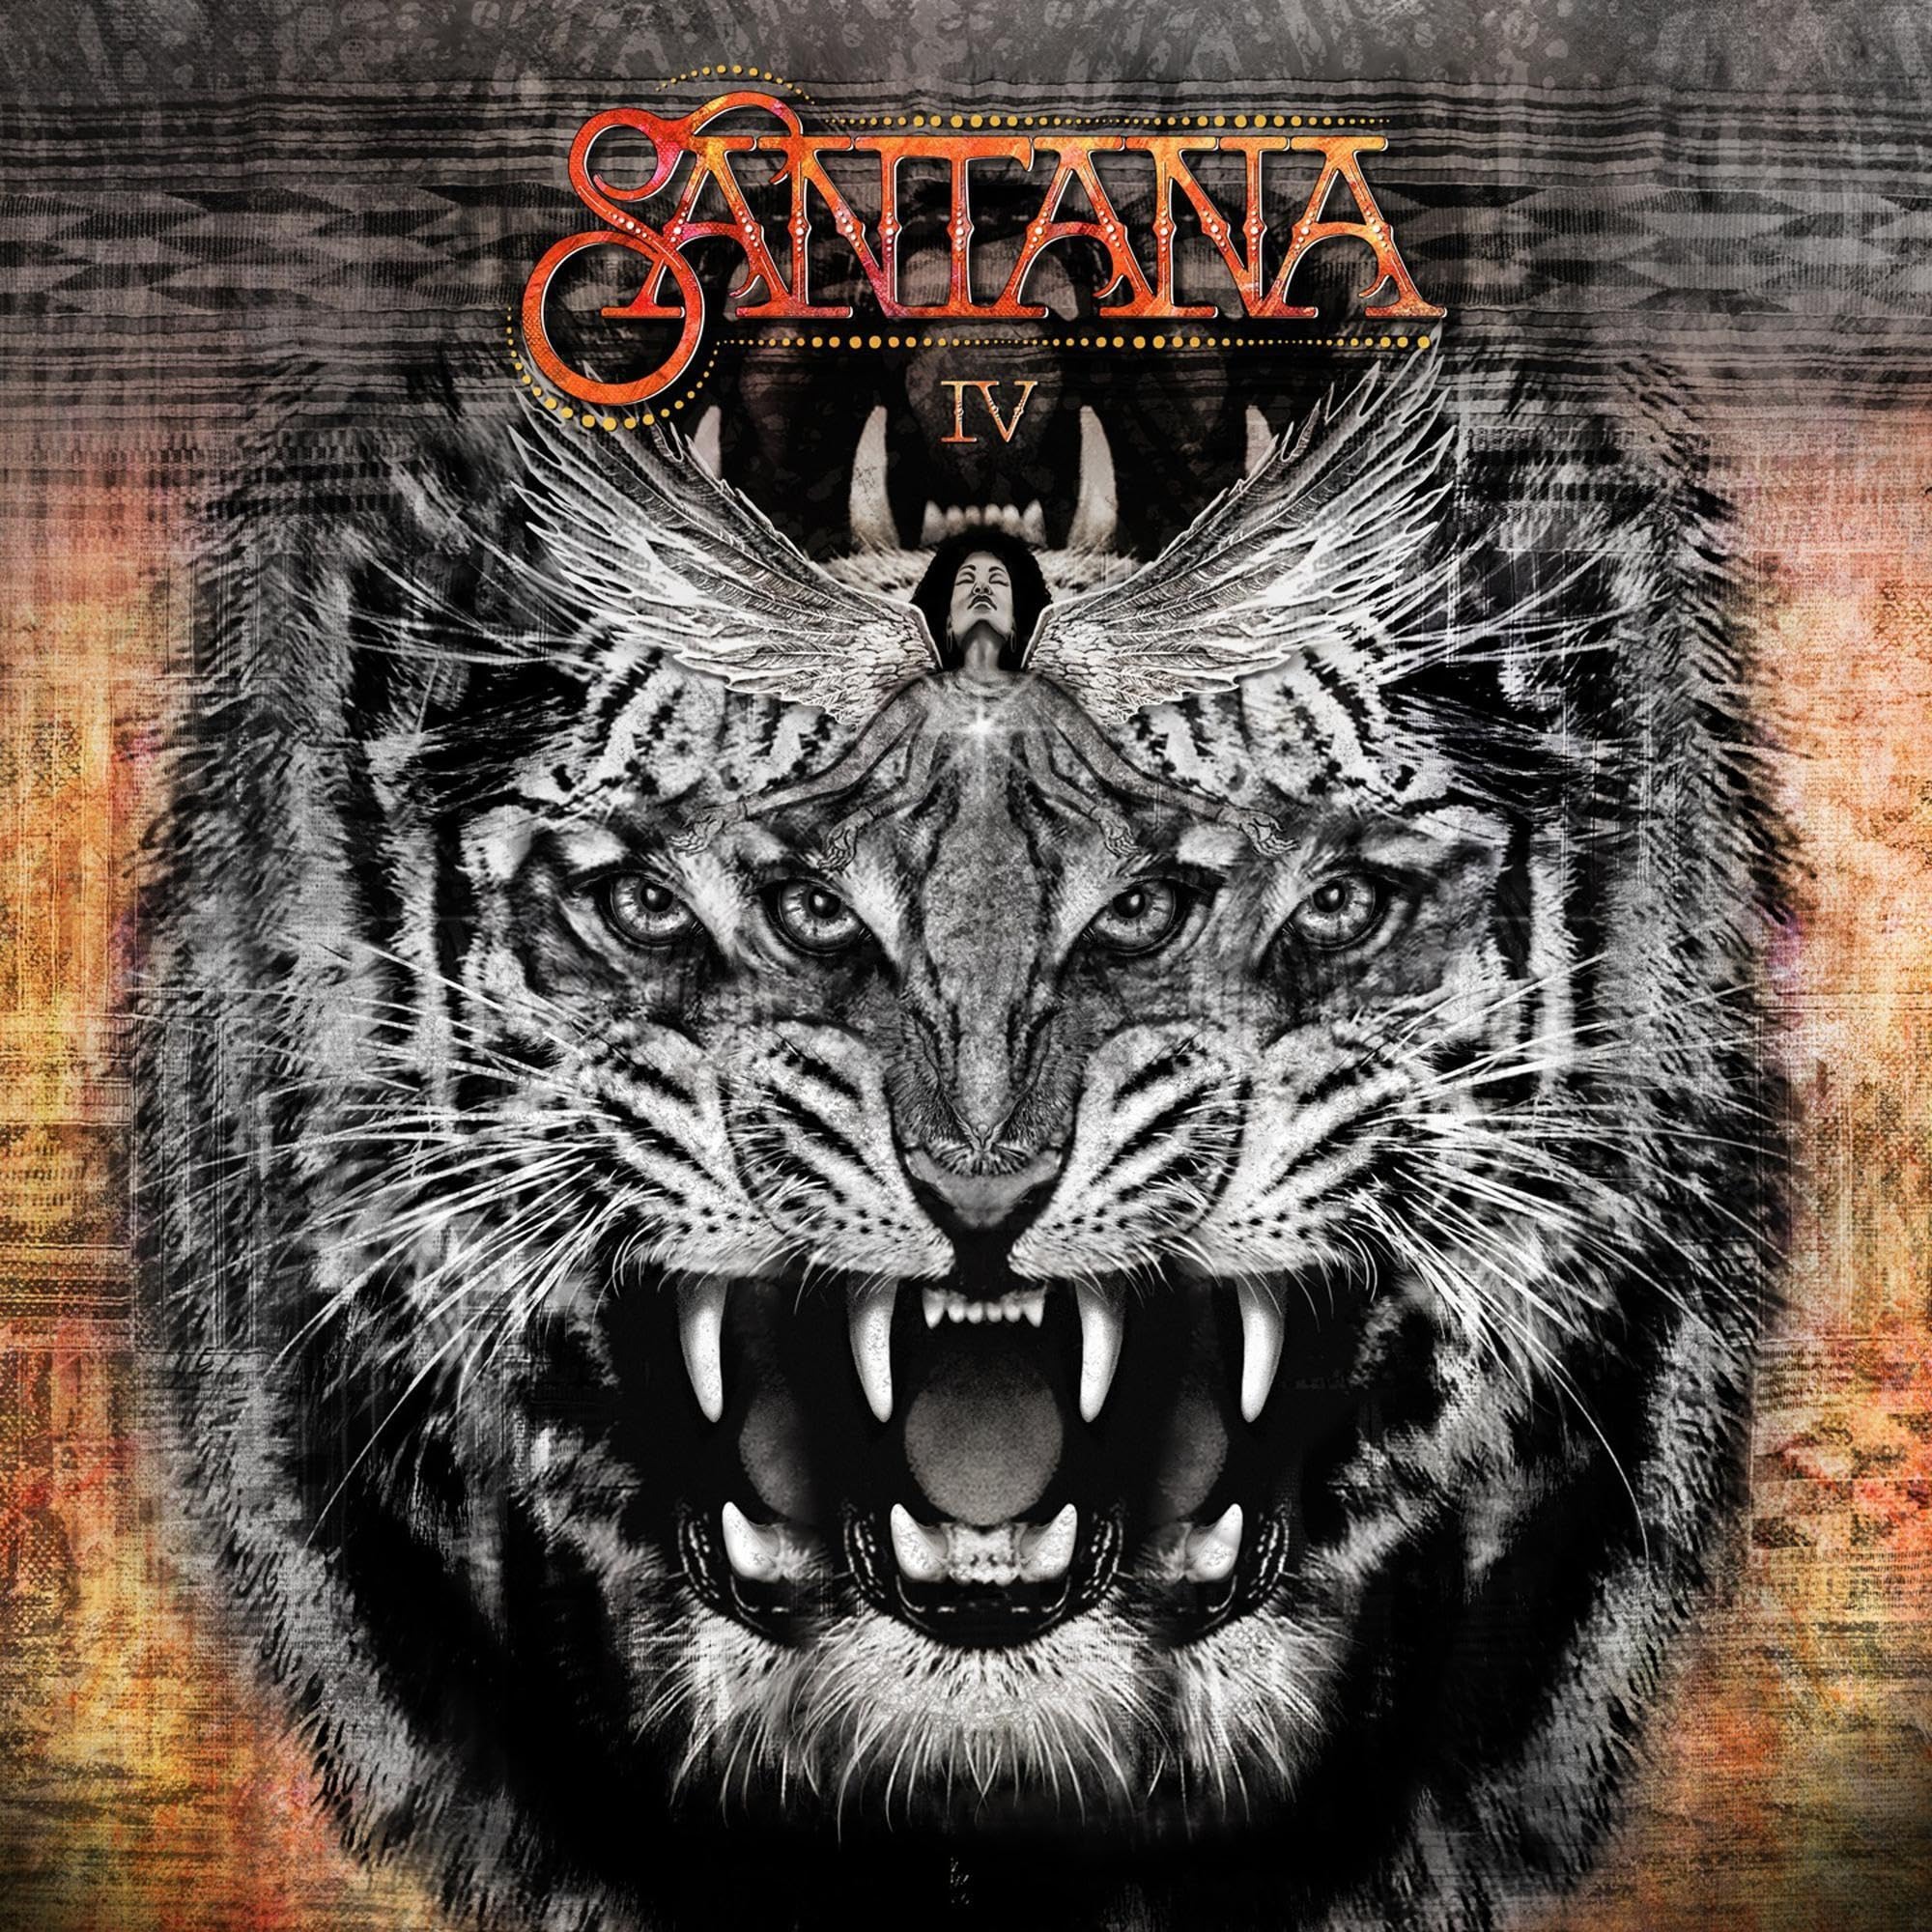
Item Name: Santana IV
Bullet Point 1: SANTANA
Bullet Point 2: SANTANA IV
Bullet Point 3: INTERNATIONAL
Bullet Point 4: MUSIC
Value: 1.0
Unit: Count

Price: 20.72